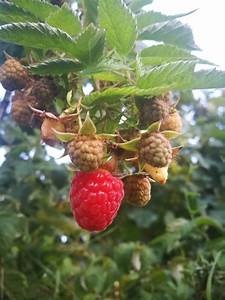
Label: raspberry